Aggregating anemone

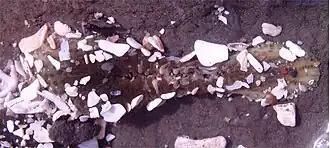

The polyps of the aggregating anemone reach up to eight cm across the oral disk with approximately 100 tentacles in three or four rows around the margins of the oral disk. Most are olive to bright green (depending on the species of algal symbionts present) with tentacles tipped in pink. Individuals that live in microhabitats that are deficient in photosynthetically active radiation (PAR), such as under docks or in caves, lack symbionts and are pale yellow to white in color.